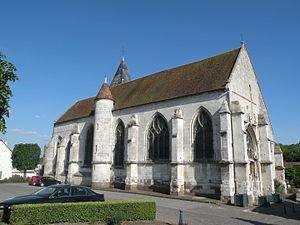
église d'Allonne, Oise, France
Allonne est une commune française située dans le département de l'Oise en région Hauts-de-France. Ses habitants sont appelés les Allonnais.
L'église Notre-Dame-de-l'Annonciation est une église catholique paroissiale située à Allonne, dans l'Oise, en France. C'est une église à double vaisseau. Sur les six travées que compte chacun, les quatre premières sont gothiques flamboyantes, mais celles du sud, qui constituent le collatéral, environ un quart moins élevées et moins larges que leurs homologues du nord, ont des murs extérieurs partiellement romans. Cependant, les seuls éléments romans bien caractérisés de cette partie de l'église sont l'archivolte et le tympan de l'ancien portail et un contrefort plat au sud. Ce que les parties flamboyantes offrent de remarquable est surtout le grand portail occidental avec son tympan ajouré. Les réseaux des fenêtres évoquent le déambulatoire de l'église Saint-Étienne de Beauvais. À l'intérieur, l'on note les piliers ondulés et les arcs-doubleaux de fort diamètre, et une modénature assez complexe et soignée. Le chœur liturgique actuel est établi dans l'axe du vaisseau du nord. Son style gothique renvoie aux dernières années avant l'éclosion du style rayonnant, et il ne devrait guère être antérieur à 1220. À côté, le chœur roman est également conservé.